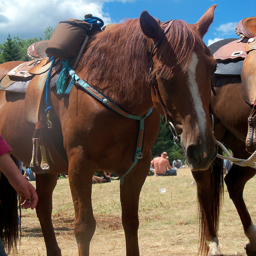
A couple of brown horses standing next to each other on a dry grass field.
Two brown horses loaded up and ready to ride.
A horse is standing with a saddle on its' back.
Two horses stand side by side wearing saddles.
A horse with a saddle on staring at the ground.